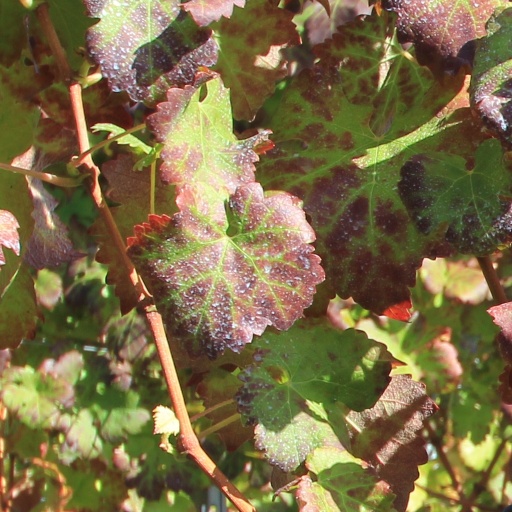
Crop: grape